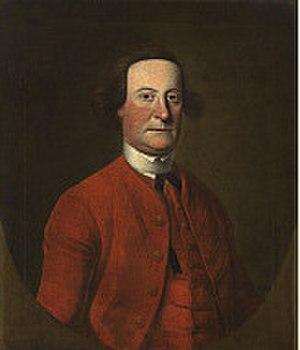
La bataille de Fort Frontenac, qui a lieu du 25 au 27 août 1758, est une victoire britannique du théâtre nord-américain de la guerre de Sept Ans. La bataille a pour théâtre le Fort Frontenac, sur l'emplacement de la ville actuelle de Kingston dans l'Ontario. Le fort occupait une position stratégique, située à la jonction du fleuve Saint-Laurent et du lac Ontario.